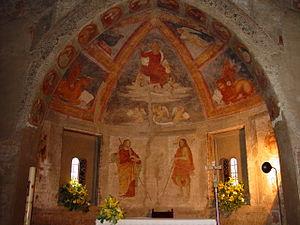
L'expression Gothique lombard définit une période artistique entre la seconde moitié du XIIIᵉ et la première moitié du XVᵉ siècle concernant la région lombarde, en particulier la ville de Milan. Ce style gothique, initialement introduit dans le territoire milanais par les moines cisterciens, est le langage artistique principal du vaste programme de patronage des Visconti, seigneurs de Milan, dont la domination sur la ville est généralement associée à la période gothique milanaise.